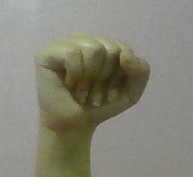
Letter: saad